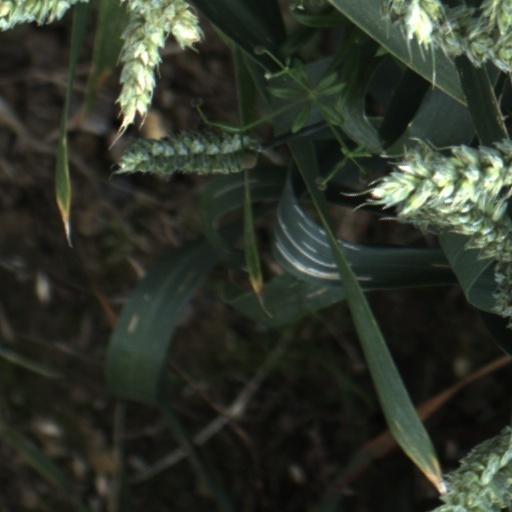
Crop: wheat